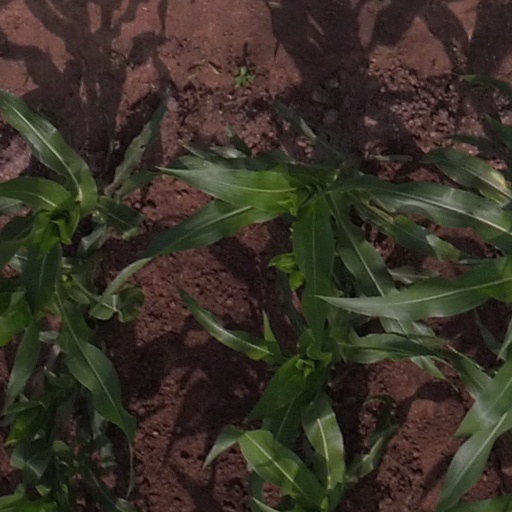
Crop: maize; corn